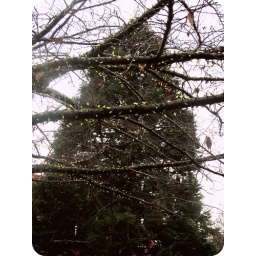
yellow lights in front of xmas tree